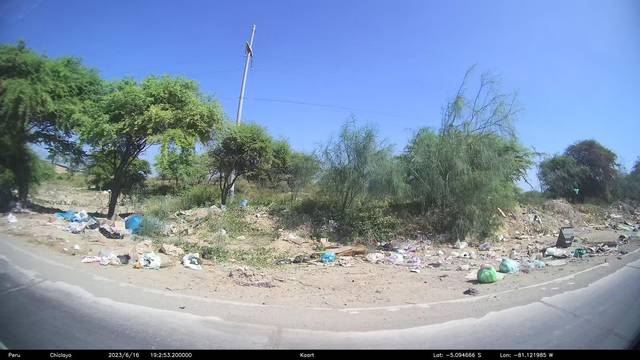
Region: Peru
Coordinates: -5.095, -81.122